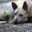
Label: dog